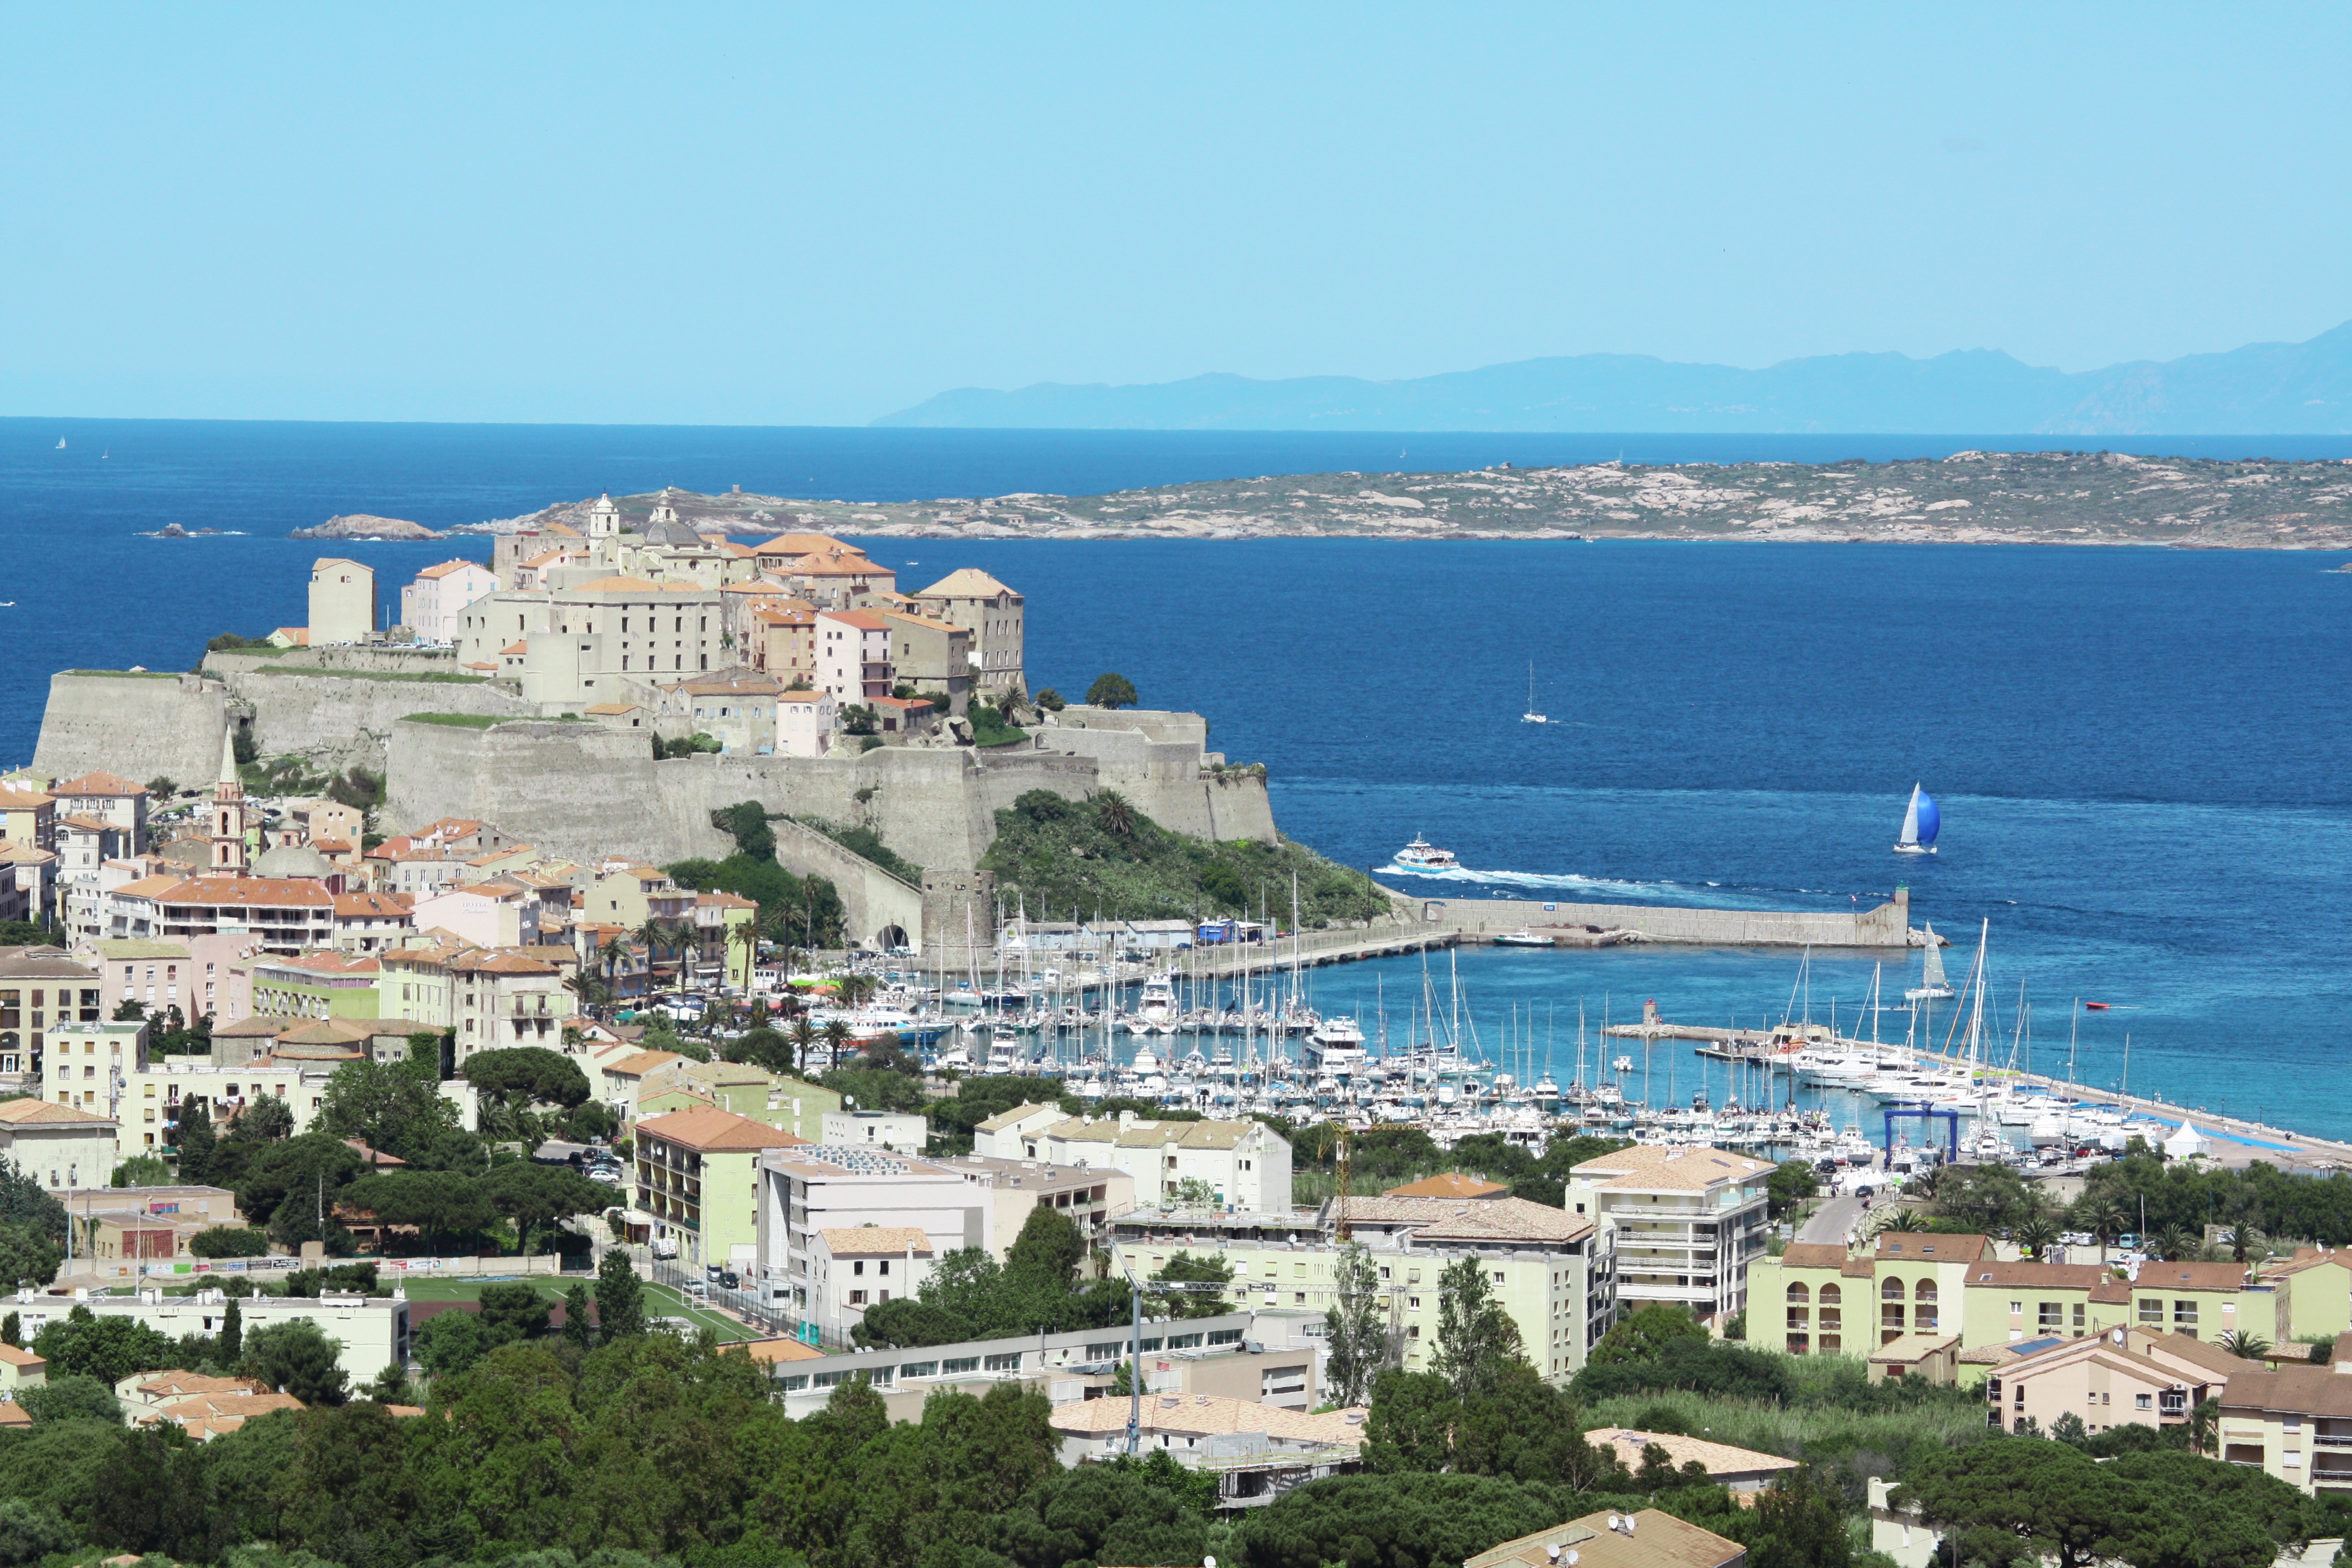
sea, coast, nature, town, cityscape, vacation, france, bay, landmark, tourism, cape, corsican, bird's eye view, aerial photography, calvi